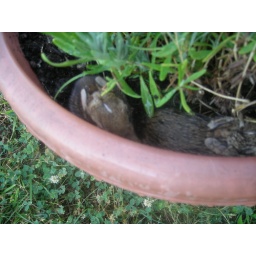
Margaret was watering potted plants in her garden and found these baby rabbits under the plant in one of the pots